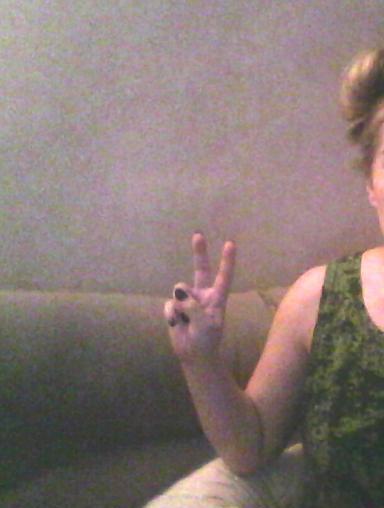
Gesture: peace